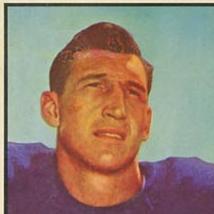
Age: 24